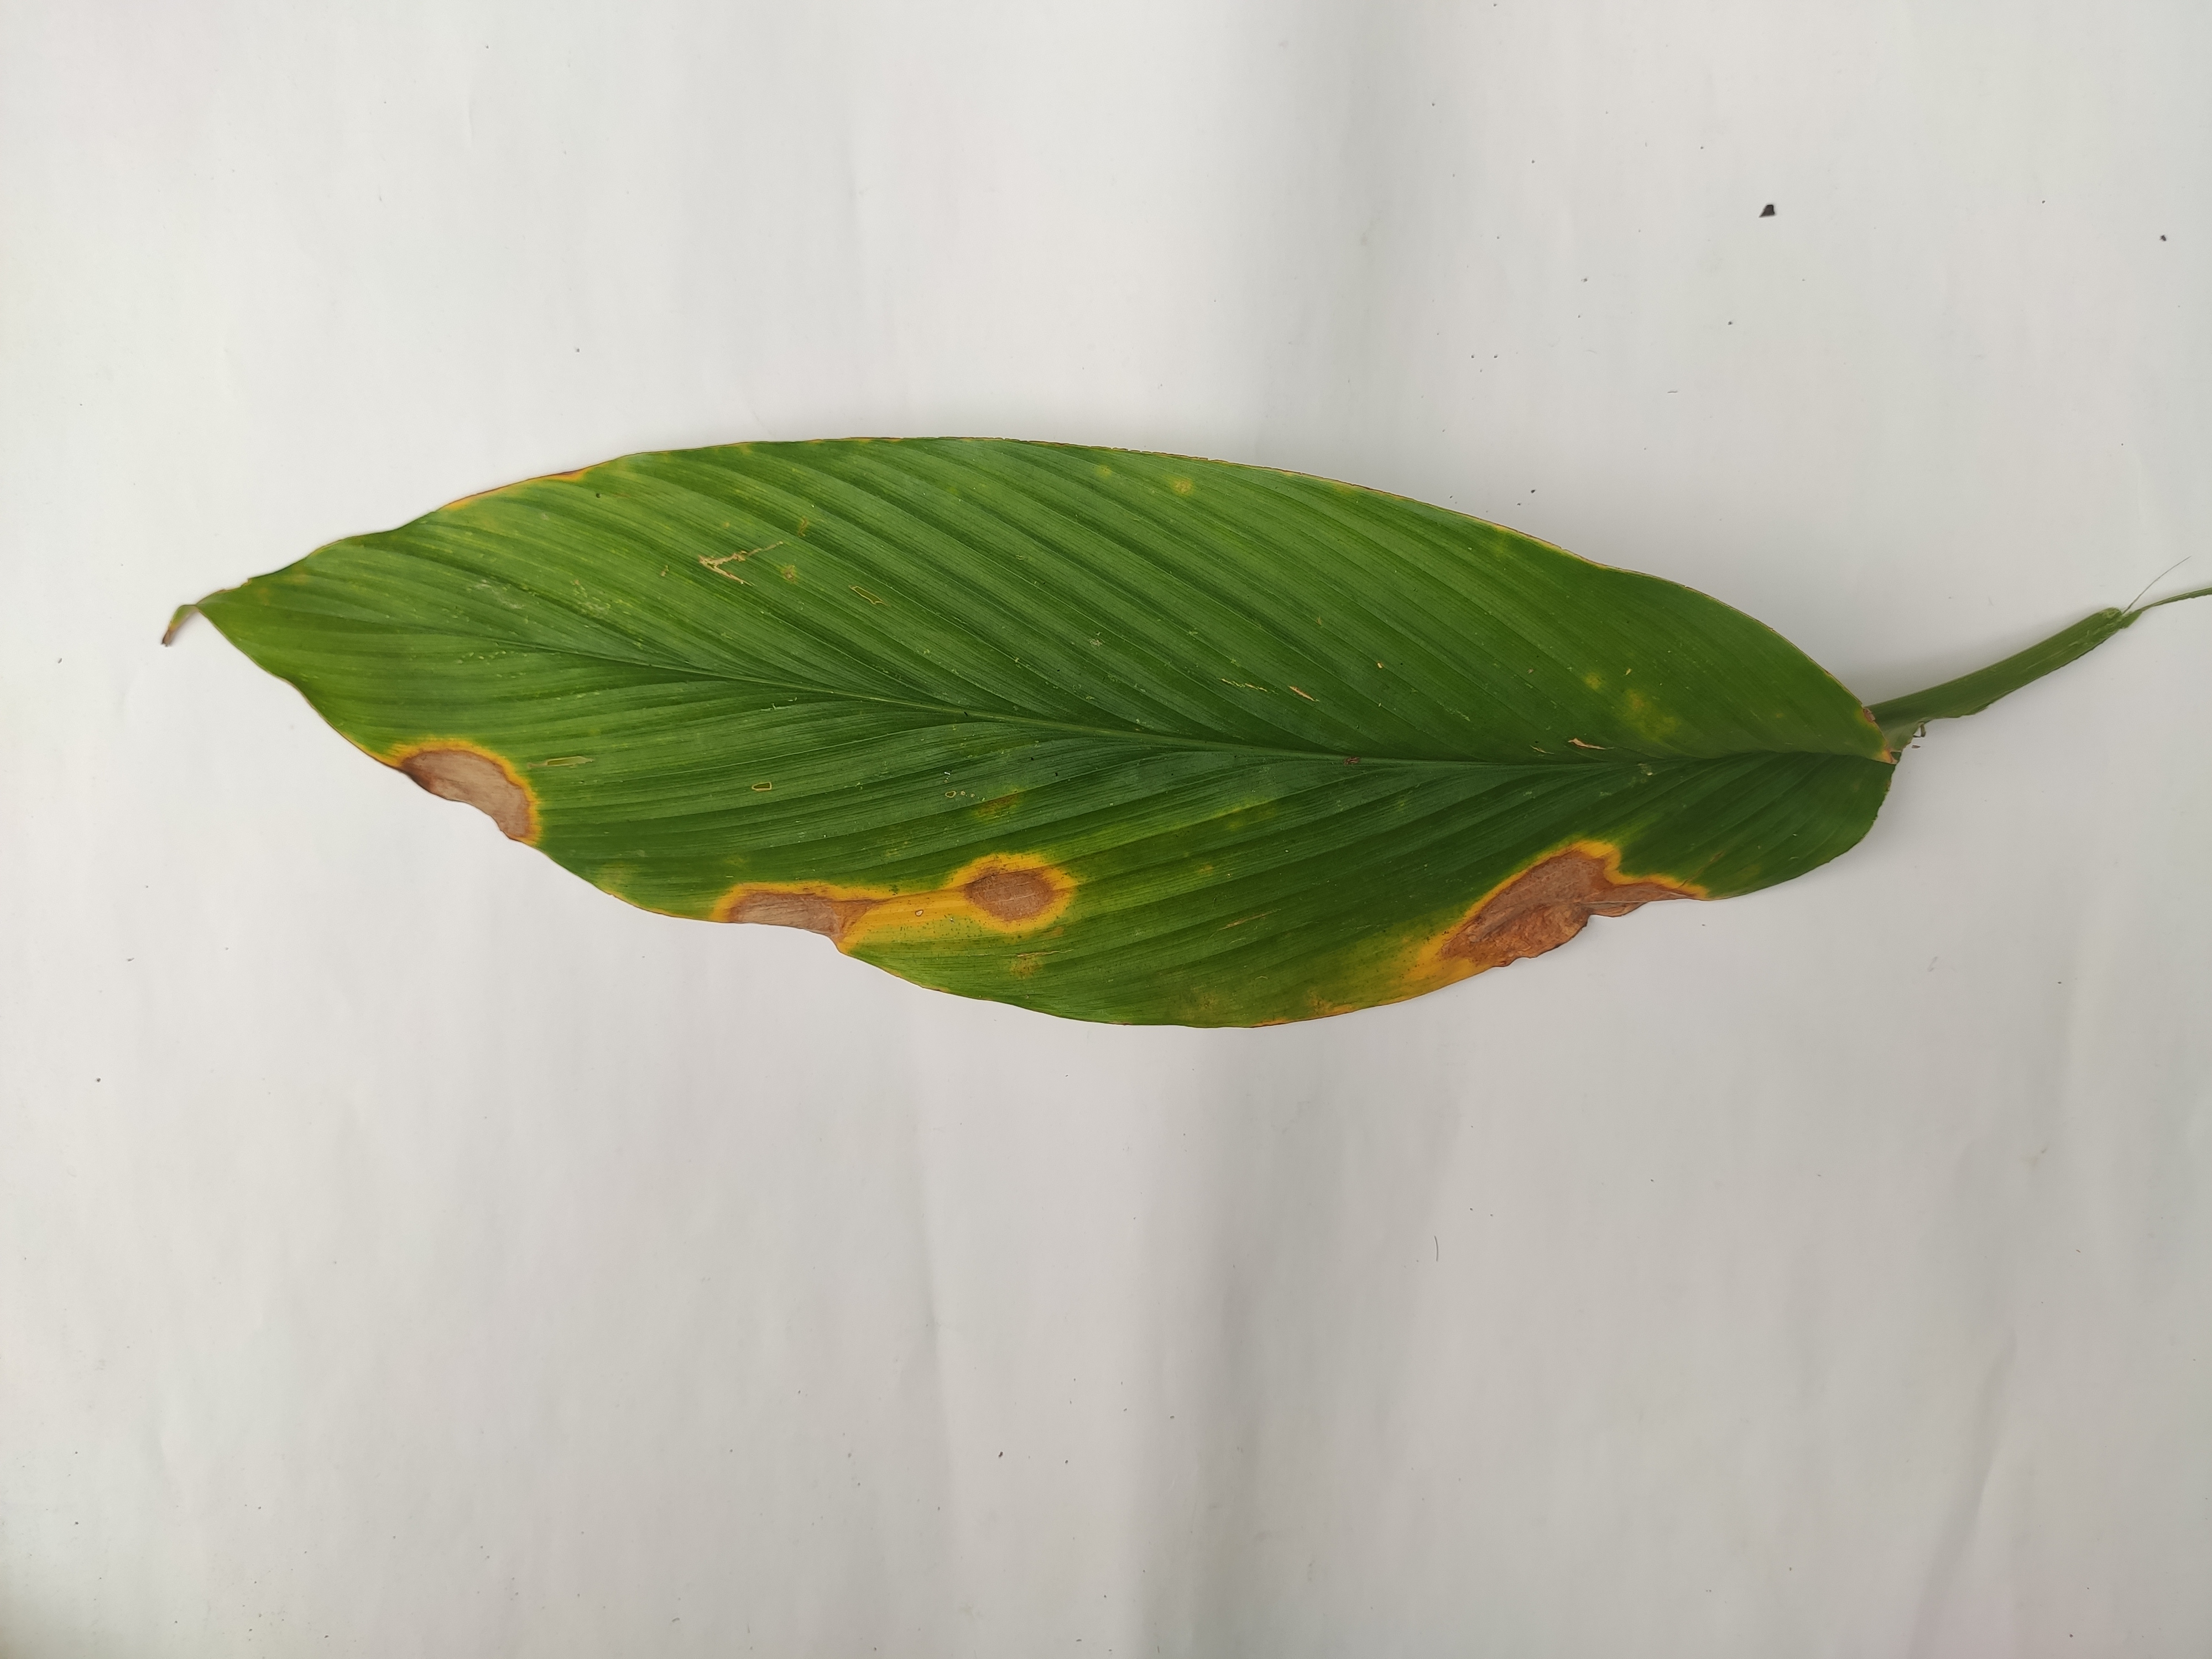
Label: Leaf_Spot